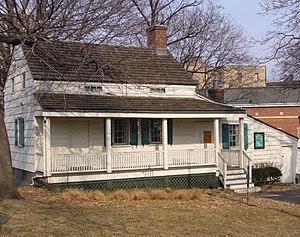
Le cottage Edgar Allan Poe, plus simplement appelé cottage Poe, est un édifice où a vécu l'écrivain américain Edgar Allan Poe. Il est situé sur Kingsbridge Road et le Grand Concourse, dans le Bronx, à New York, non loin de son emplacement originel, et à présent au nord de Poe Park.